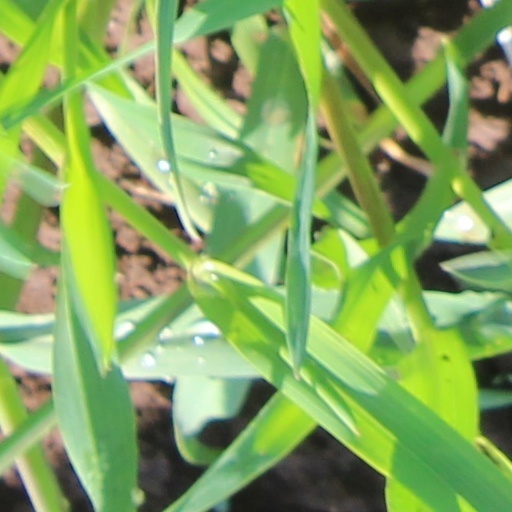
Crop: wheat